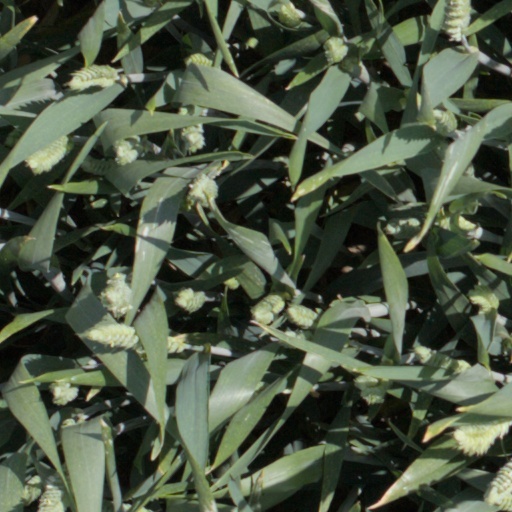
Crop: wheat